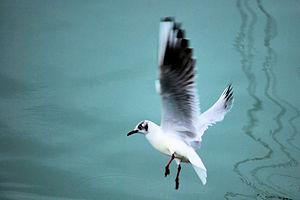
Mouette rieuse dans la réserve ornithologique de Zumaia (Guipuscoa).
Zumaia en basque ou Zumaya en espagnol est une commune du Guipuscoa dans la communauté autonome du Pays basque en Espagne. Elle est située à l'embouchure du fleuve Urola et à proximité de la ville de Deba avec laquelle elle est reliée par une côte à falaises plissées comparable à celle de la "corniche basque" en France. C'est une station balnéaire disposant de deux belles plages et équipée d'un centre de thalassothérapie.